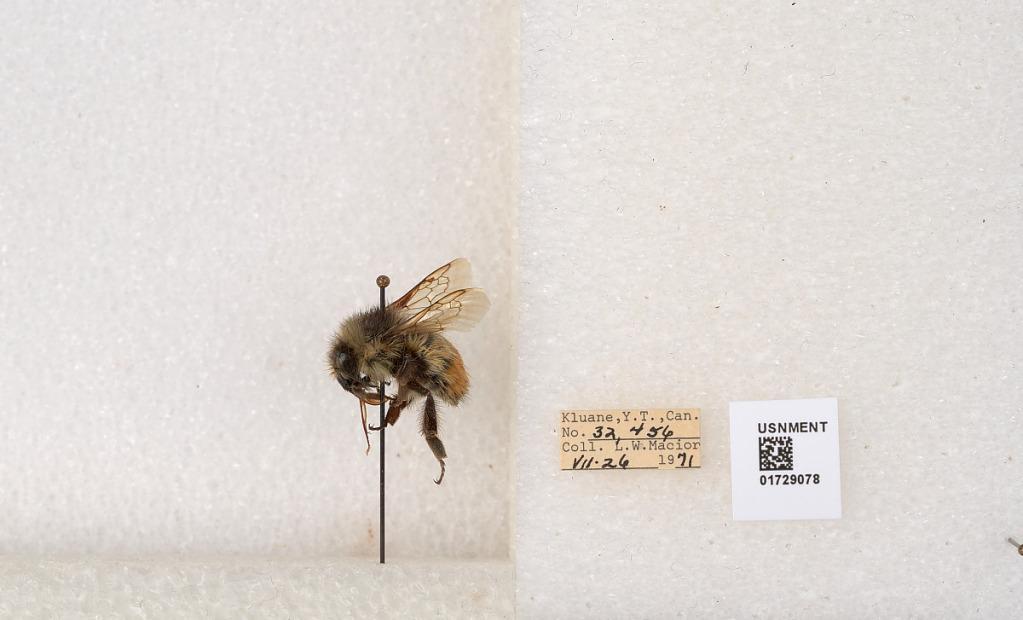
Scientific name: Bombus flavifrons Cresson
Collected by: L. Macior
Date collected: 1971-7-26
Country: Canada
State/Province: Yukon Territory
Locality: Kluane National Park and Reserve
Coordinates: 60.7493, -139.504